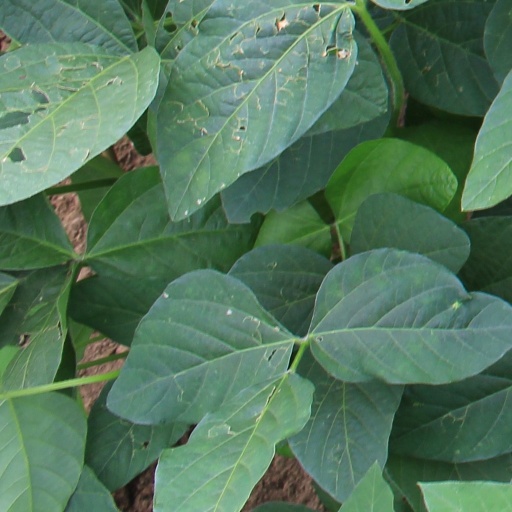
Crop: soybean